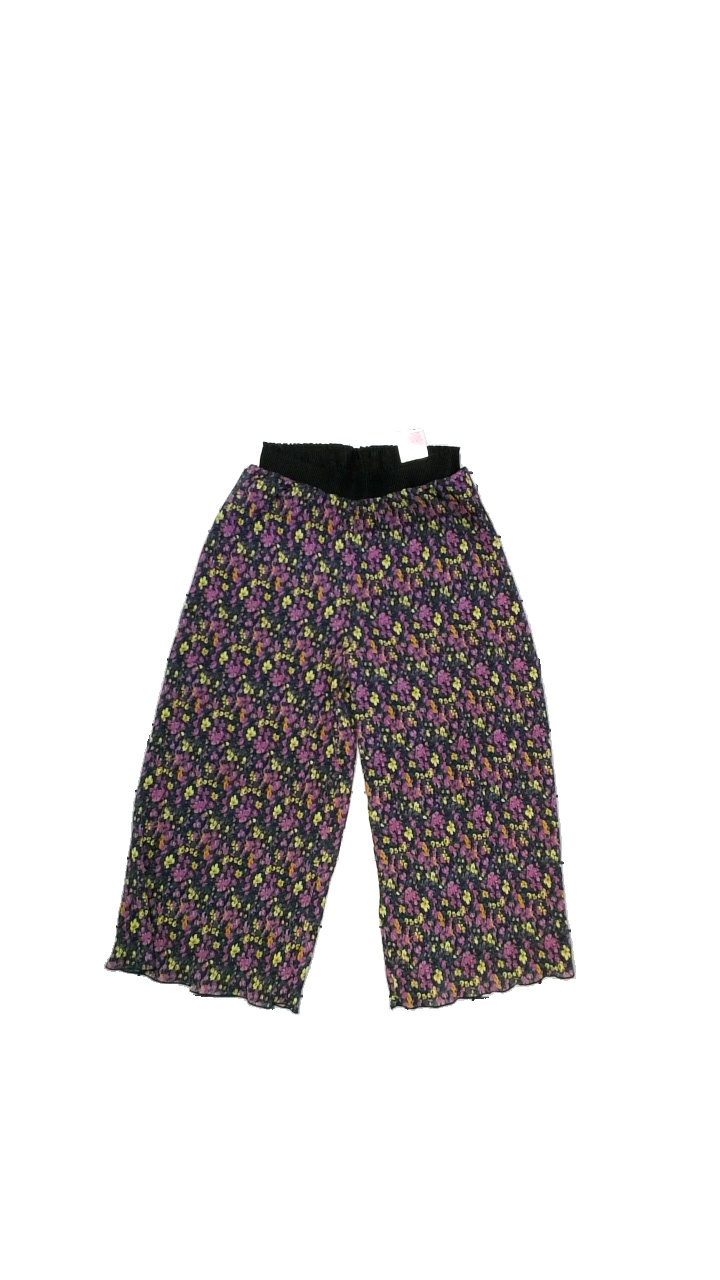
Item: Trousers (Children)
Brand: Name It
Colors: Multicolor
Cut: Loose
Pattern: Floral print
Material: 100%Viscose
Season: Summer
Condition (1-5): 3
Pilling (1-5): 3
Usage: Export
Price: <50